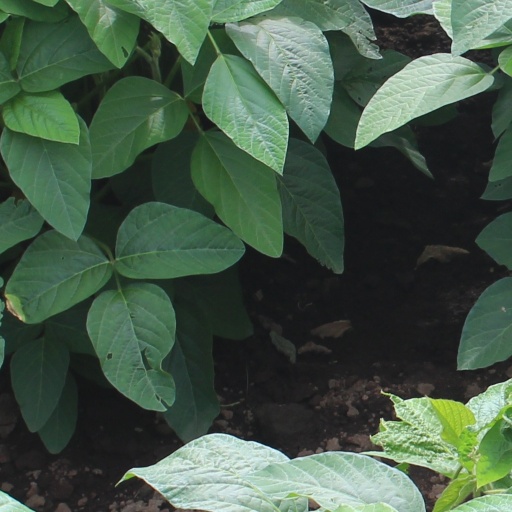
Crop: soybean